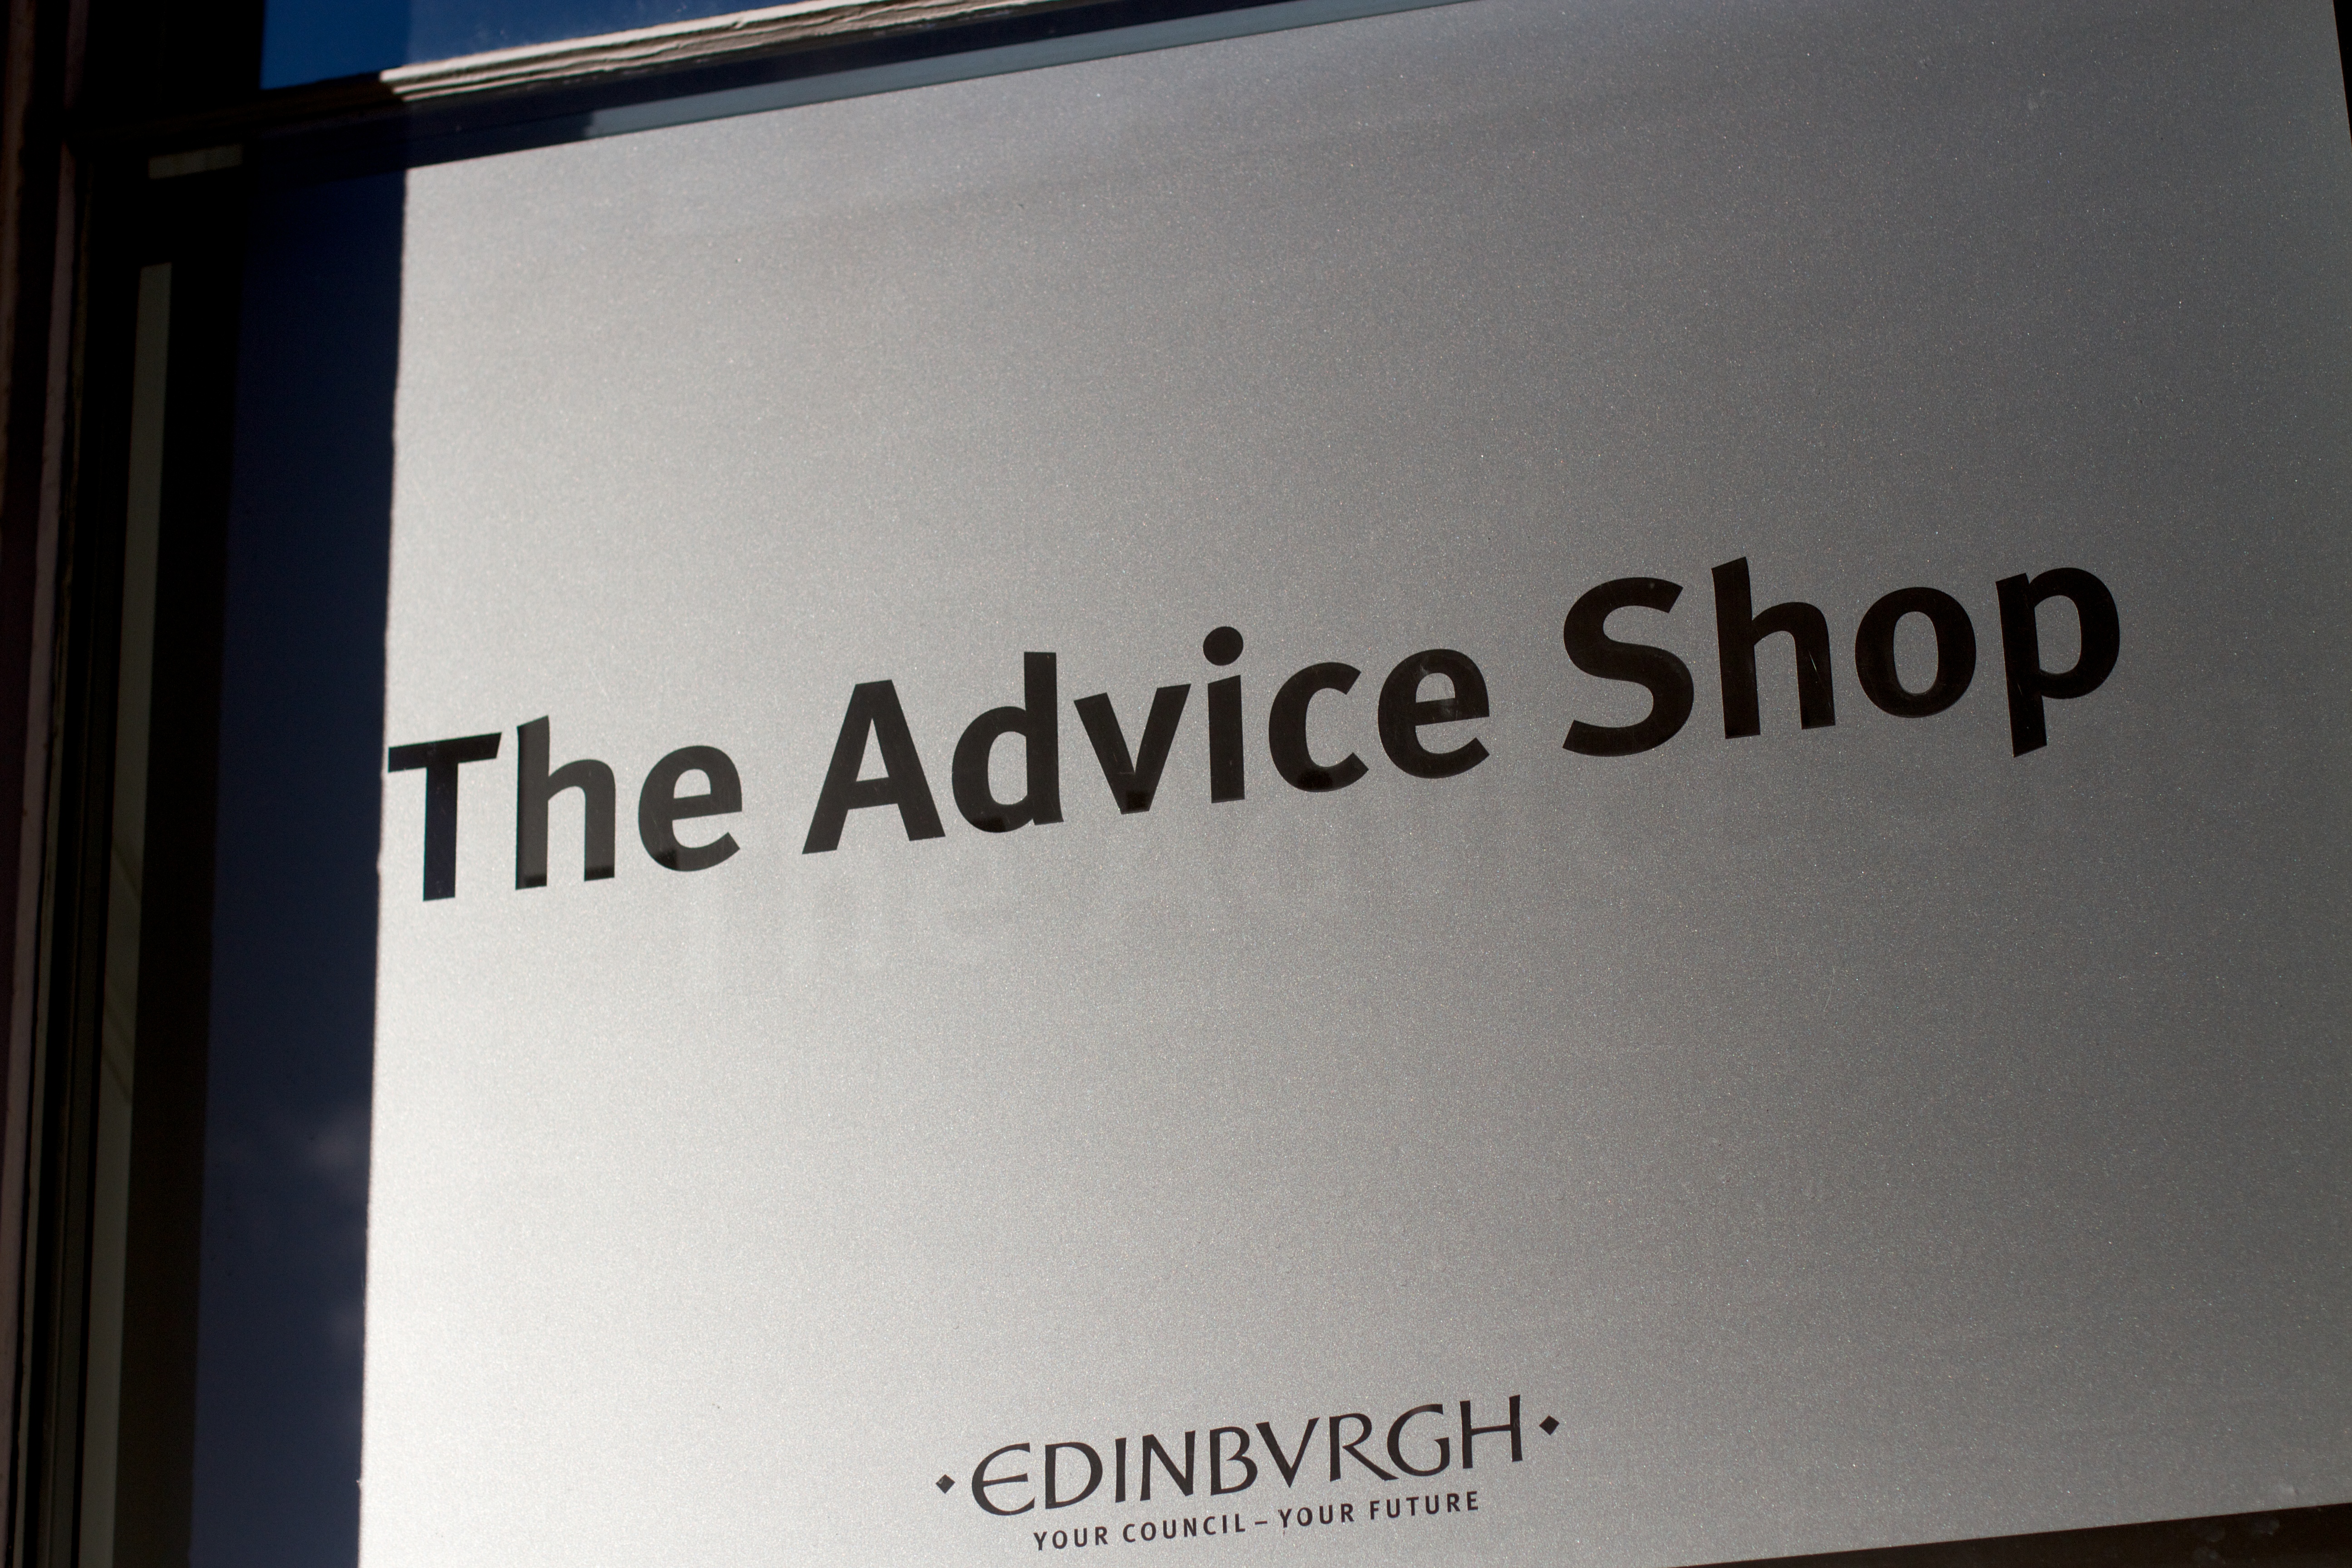
advertising, signage, brand, design, text, advice, presentation